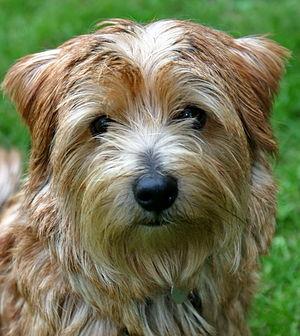
Le Norfolk Terrier, originaire de Grande-Bretagne, est le plus petit des terriers de travail. Il fait partie de la branche des terriers utilisés aux XVIIIᵉ et XIXᵉ siècles comme des chasseurs de nuisible et, pour ce qui concerne le Norfolk, comme ratiers. Avant 1960, date à laquelle il a été reconnu comme une race à part entière, il était considéré comme une variété du Norwich terrier, qui s'en distinguait par ses oreilles repliées.